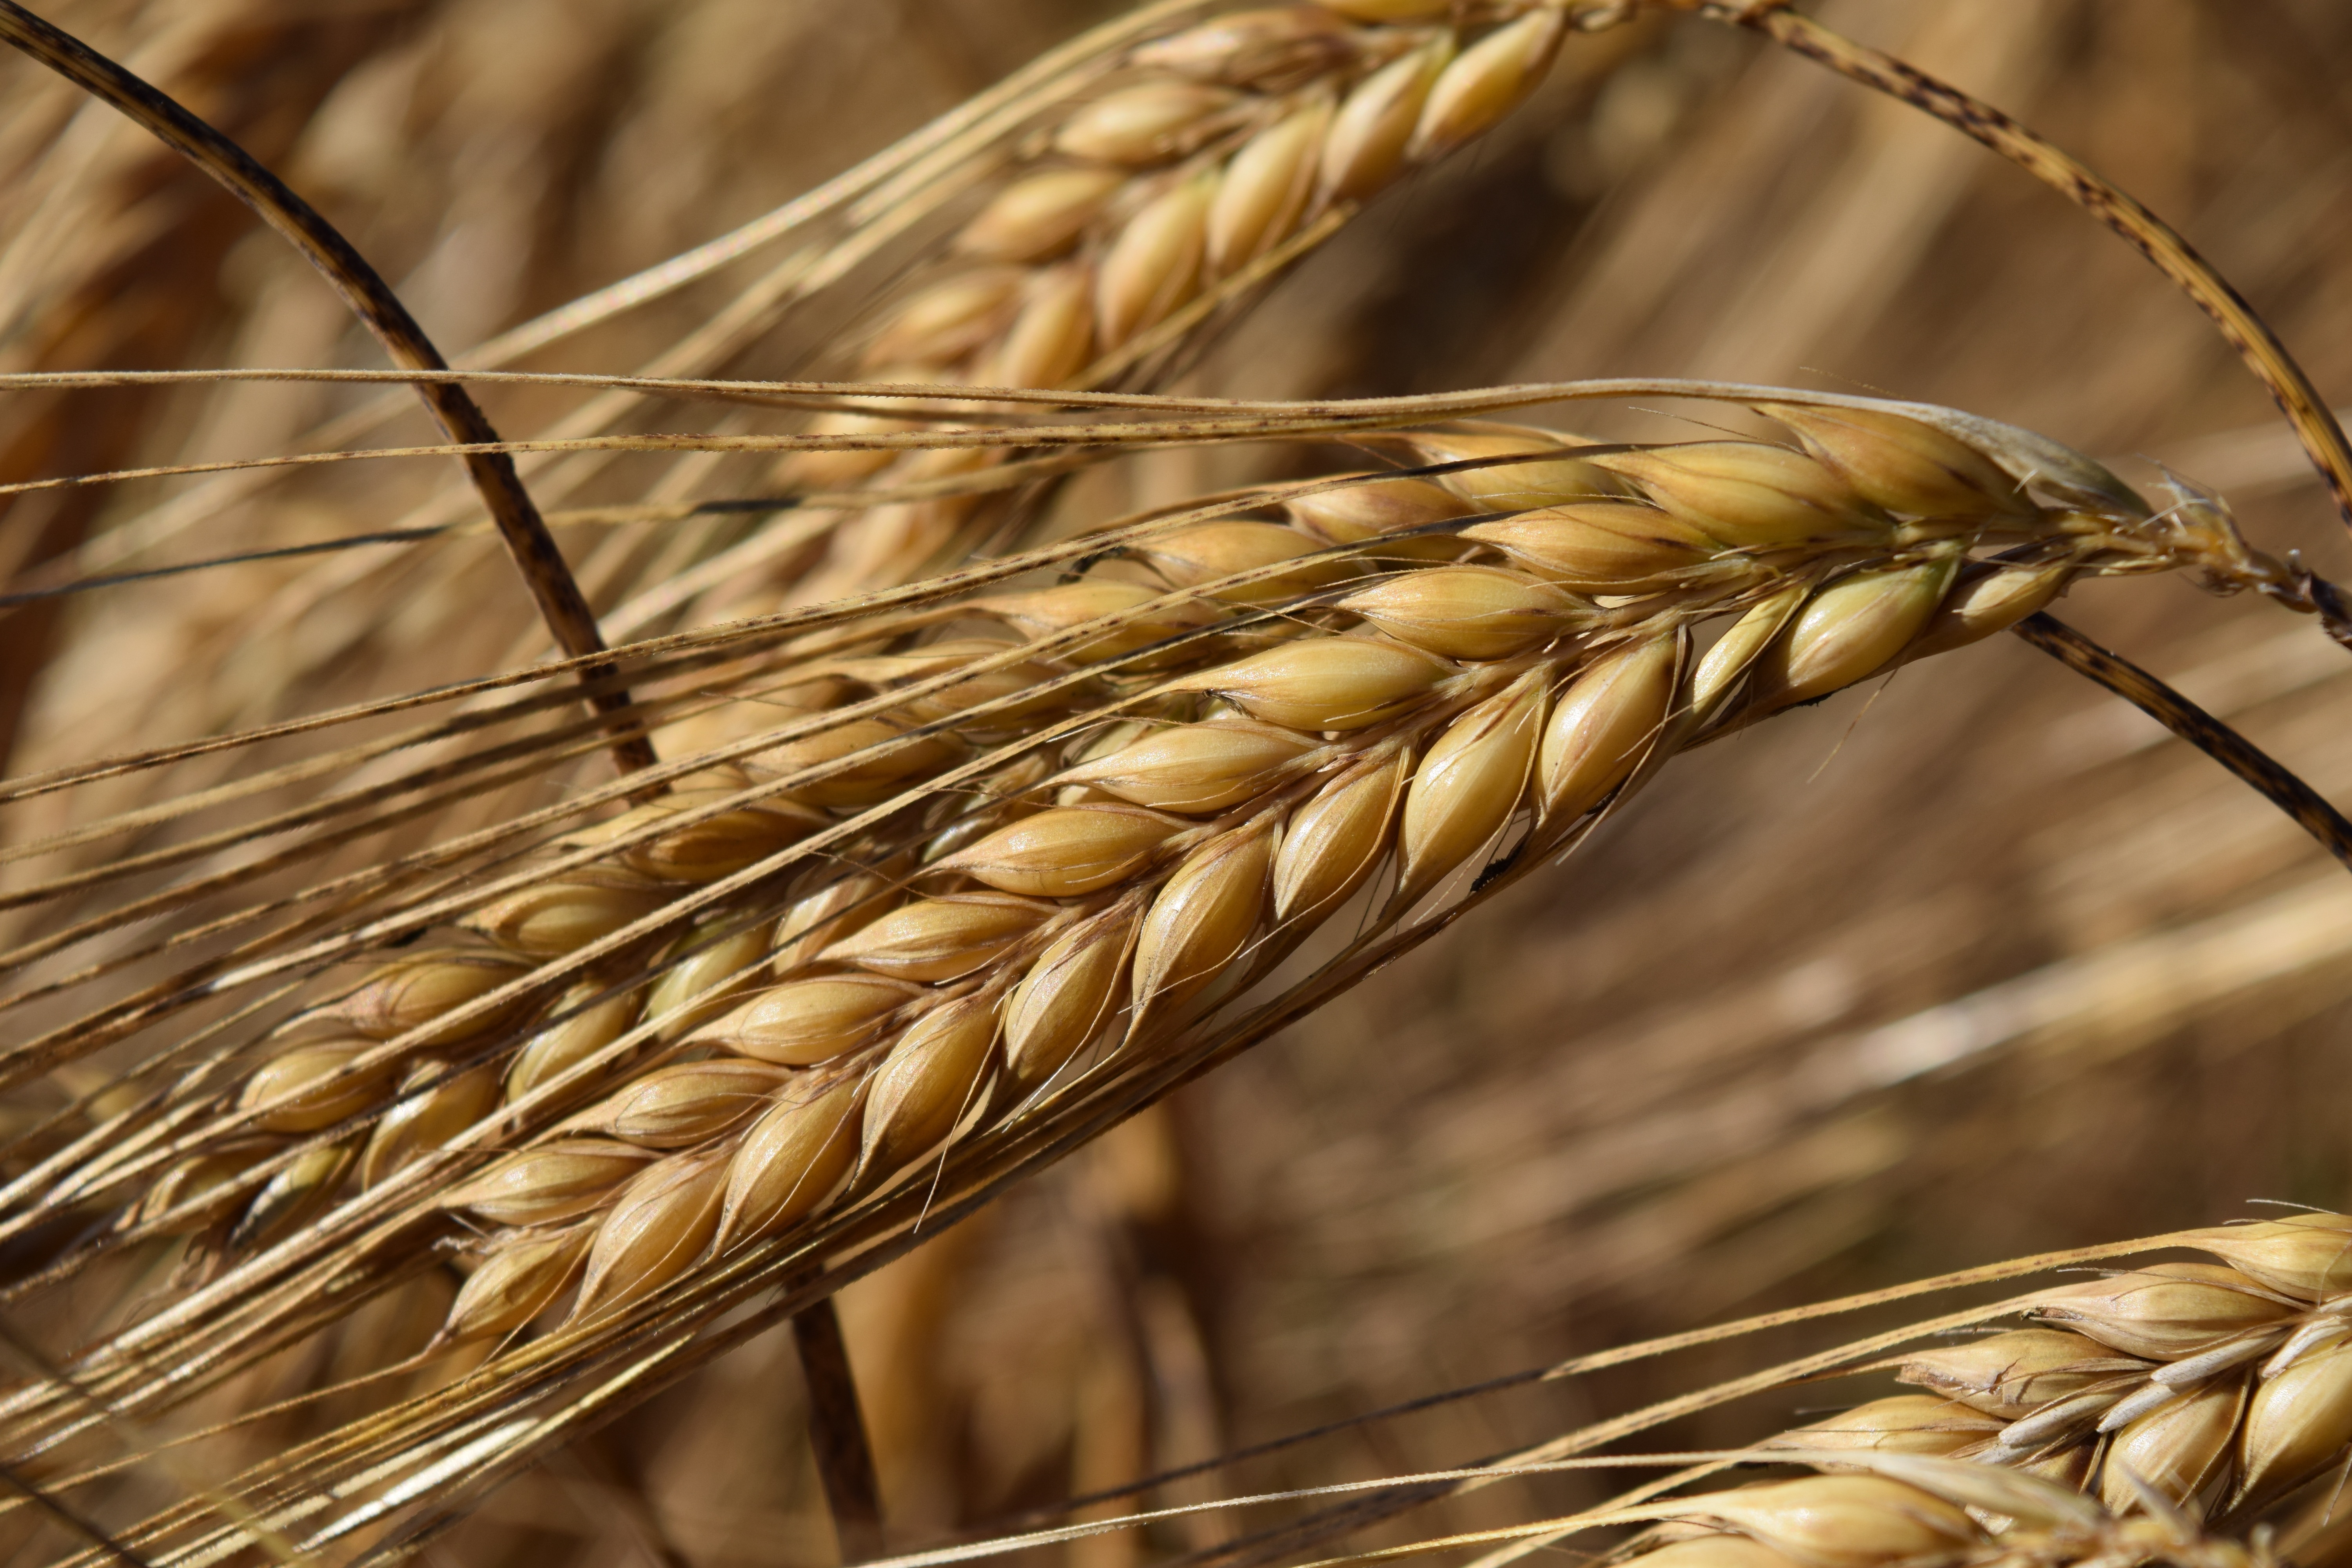
nature, plant, field, barley, wheat, summer, ripe, dish, food, crop, ear, agriculture, close, cereal, close up, rye, cereals, staple food, flowering plant, commodity, emmer, triticale, hordeum, grass family, land plant, food grain, einkorn wheat, whole grain